Admiral's Row

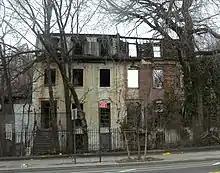
A decayed house on Admirals Row, before demolition (2012)

Admiral's Row was a row of ten homes formerly used by naval officers in the New York City borough of Brooklyn at the Brooklyn Navy Yard, and owned by the National Guard of the United States. The houses were built between 1864 and 1901.